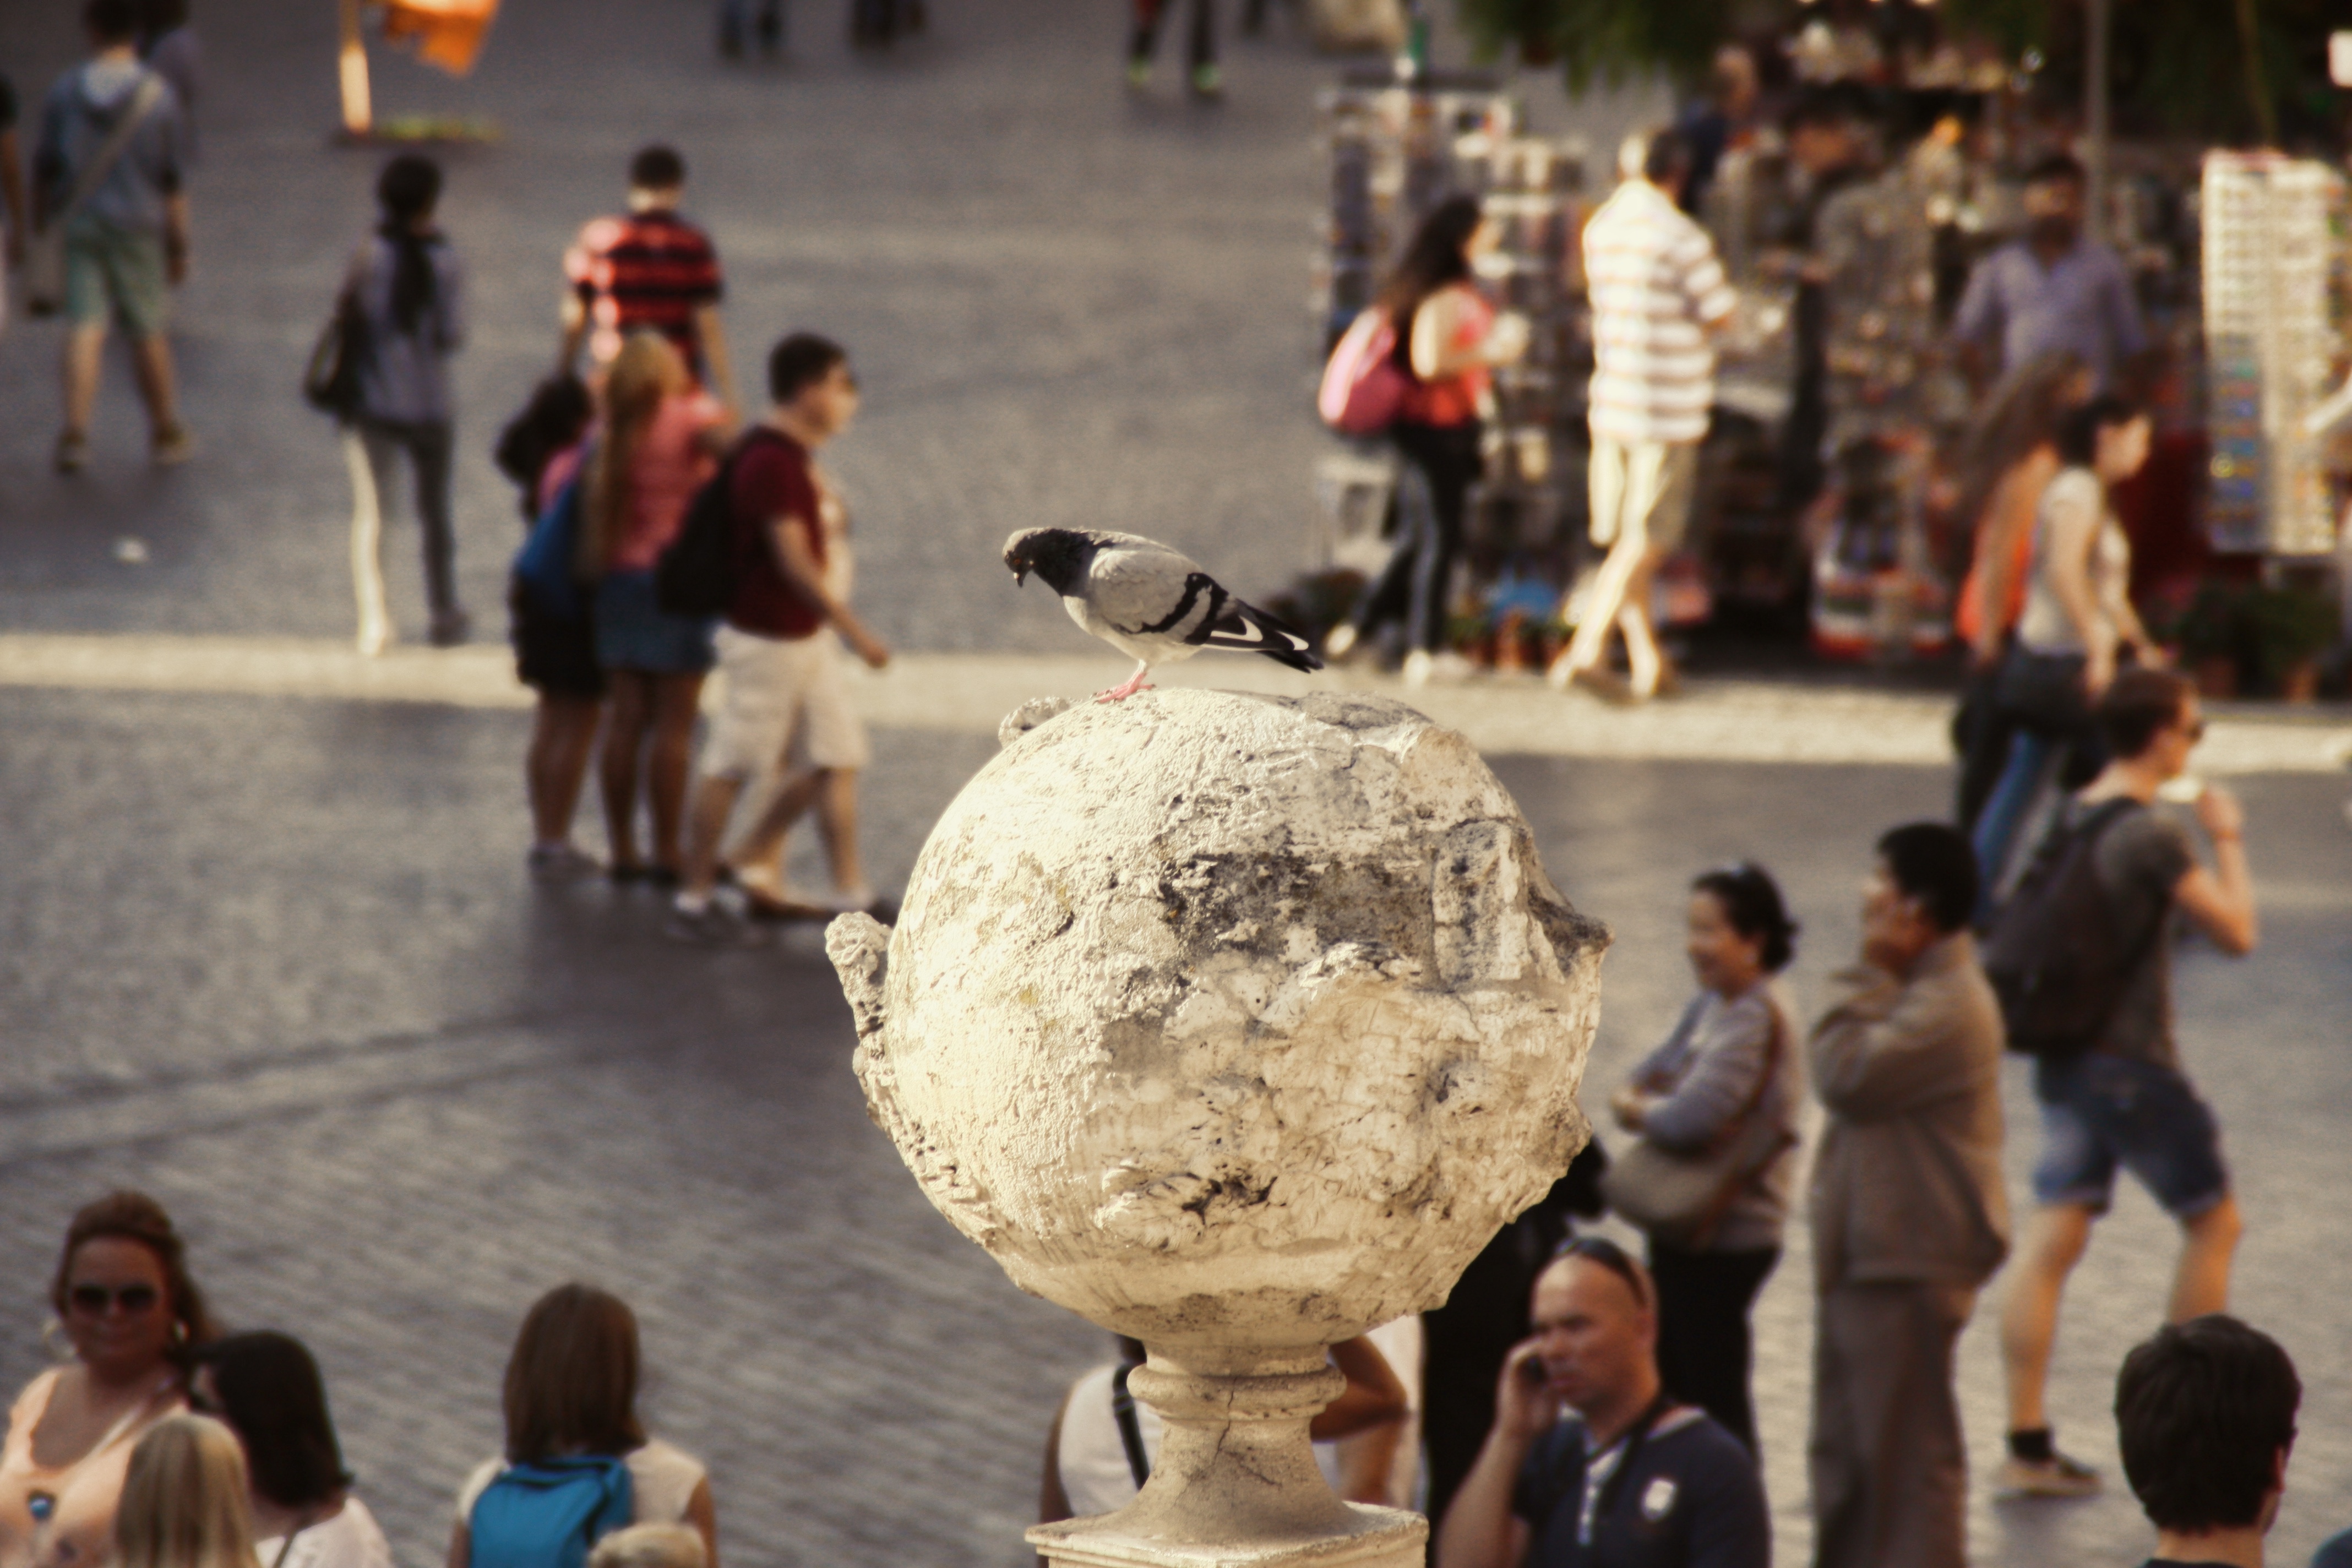
people, road, street, crowd, tourism, temple, infrastructure, tradition